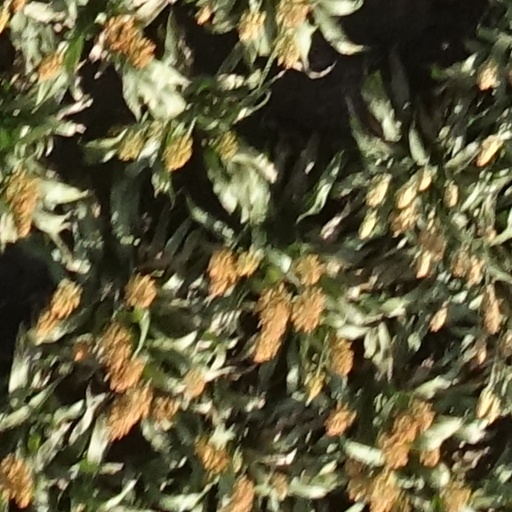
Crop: sorghum